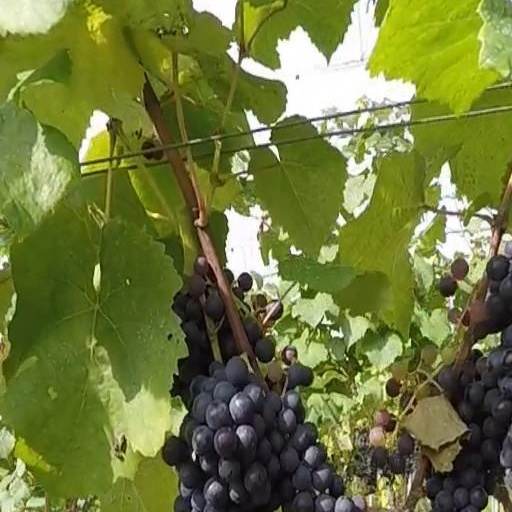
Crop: grape